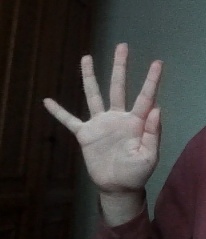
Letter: sheen